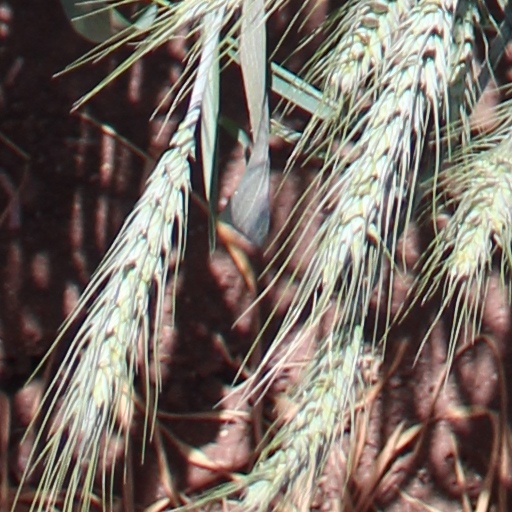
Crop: wheat